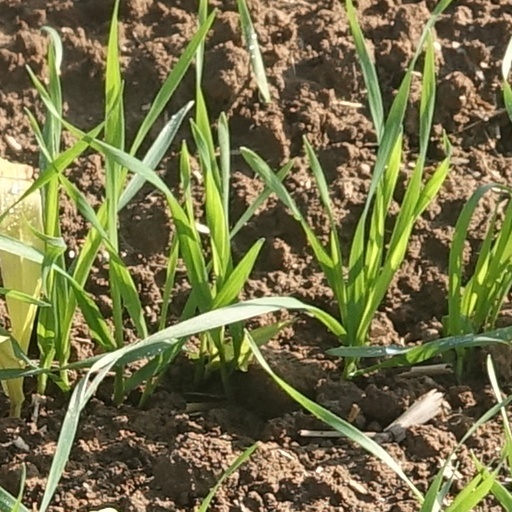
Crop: wheat